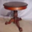
Label: table